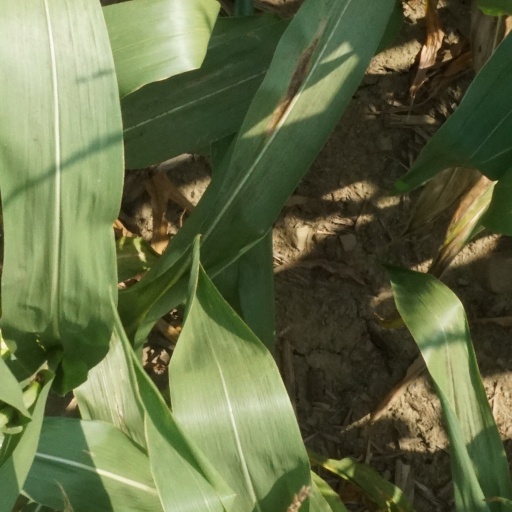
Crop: maize; corn